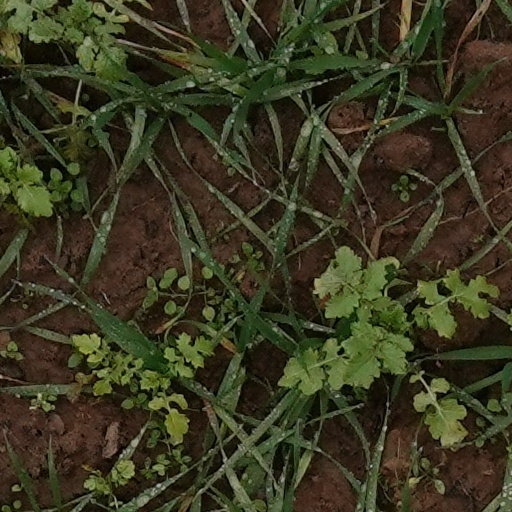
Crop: wheat